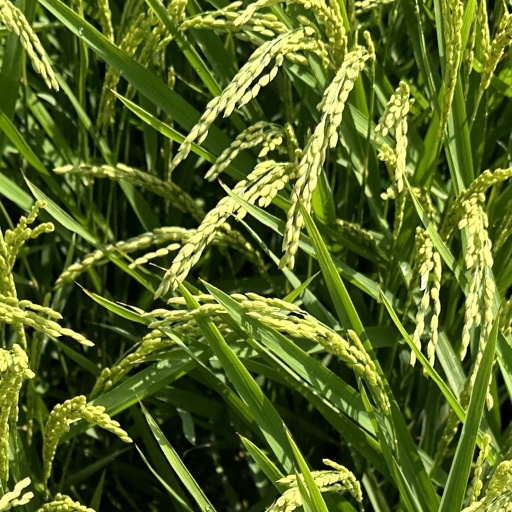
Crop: rice